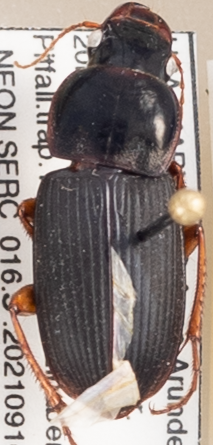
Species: Harpalus pensylvanicus
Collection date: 2021-09-16
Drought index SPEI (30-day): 0.602
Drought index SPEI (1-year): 0.8
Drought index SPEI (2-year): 1.45